Neder-Betuwe

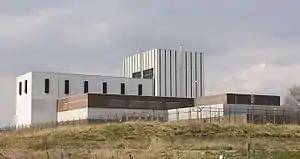
Dodewaard nuclear power plant awaiting demolition.

In Dodewaard, the Dodewaard nuclear power plant with a boiling water reactor has been decommissioned. It was operational in the period 1968-1997. It had a capacity of 58 MW.